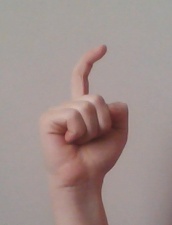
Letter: ra